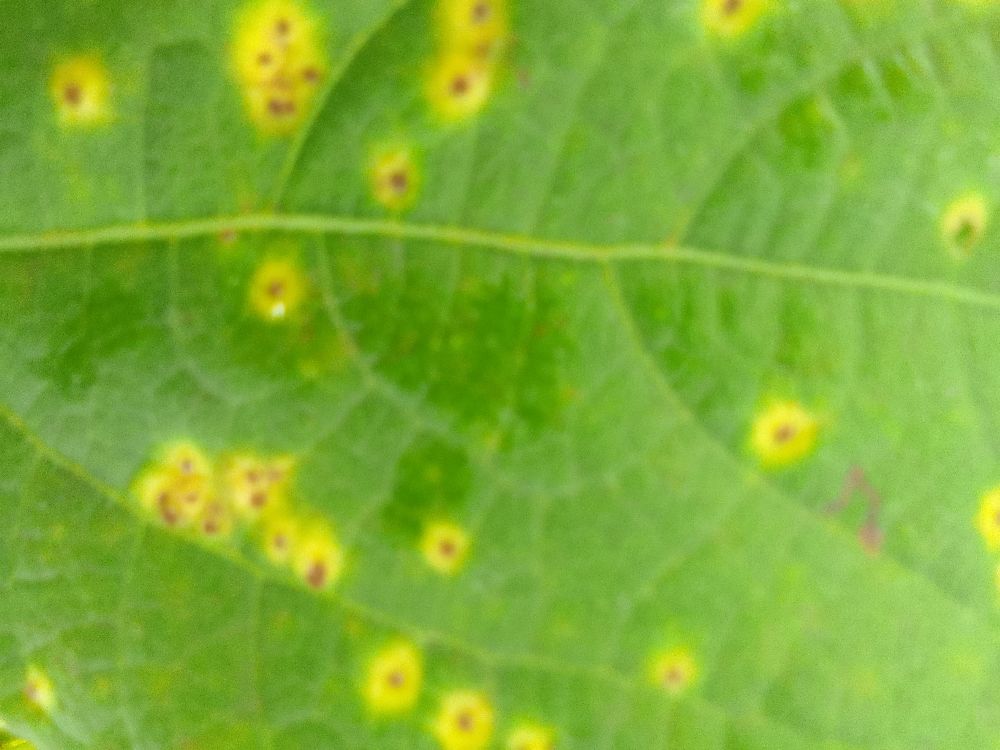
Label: rust